Bastard brothers

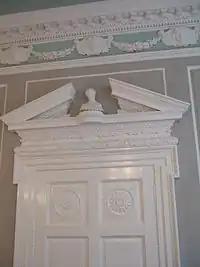
A door casement in the Study of the Bastards' House. The broken pediment is a motif of the Baroque period. The door panels contain different motifs demonstrating available styles

The rebuilding of the town was officially completed in 1760–a feat commemorated by a memorial in the form of a portico to the church, known as the Fire Monument. Pevsner describes this memorial as a ""detailed tabernacle with Doric columns"". This was designed and paid for by John Bastard, who had it engraved, somewhat immodestly, with the inscription ""in grateful Acknowledgement of the Divine Mercy, that has raised this Town, like a phoenix from its ashes, to its present beautiful and flourishing State"." However, the monument also has a more practical use, built above a piped spring: should a fire break out again it would supply a head of water for the attachment of fire hoses. The monument was converted into a drinking fountain in 1899.